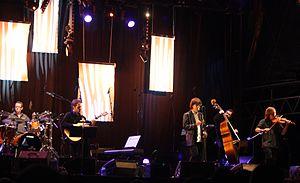
Denez Prigent est un auteur-compositeur-interprète français de chants en langue bretonne. Originaire de Santec, dans le Léon, ses genres de prédilection sont le kan ha diskan, chant et contre-chant à danser et surtout la gwerz, chant dramatique racontant un fait historique ou un conte emprunté à la mythologie bretonne ou celtique.